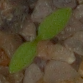
Label: common_chickweed